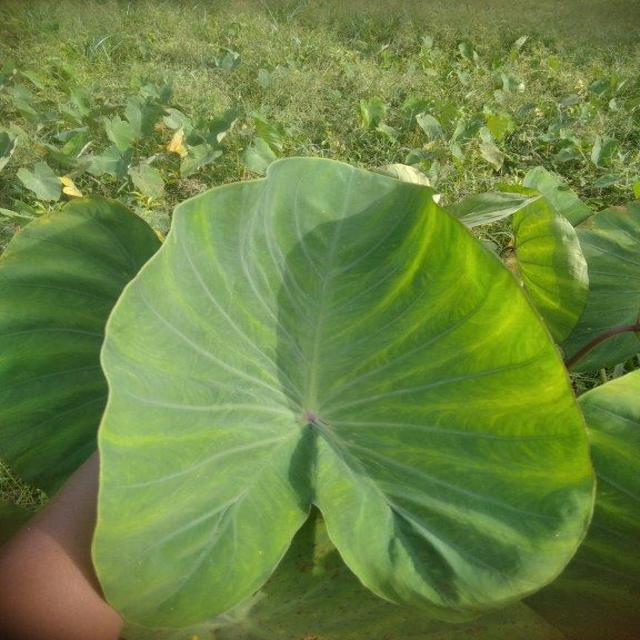
Label: Healthy